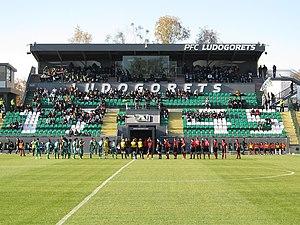
Razgrad est une ville du nord-est de la Bulgarie, chef-lieu de l'oblast homonyme.
Le Profesionalen Futbolen Klub Ludogorets 1945 Razgrad, plus couramment abrégé en Ludogorets, est un club bulgare de football fondé en 1945 et basé dans la ville de Razgrad.
Le Profesionalen Futbolen Klub Ludogorets 1945 Razgrad, plus couramment abrégé en Ludogorets, est un club bulgare de football fondé en 1945 et basé dans la ville de Razgrad.